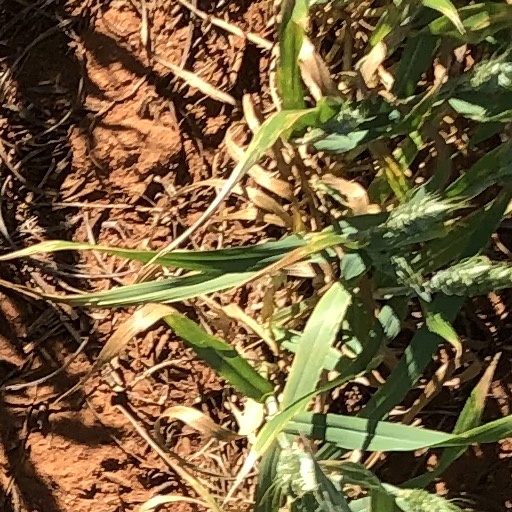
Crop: wheat